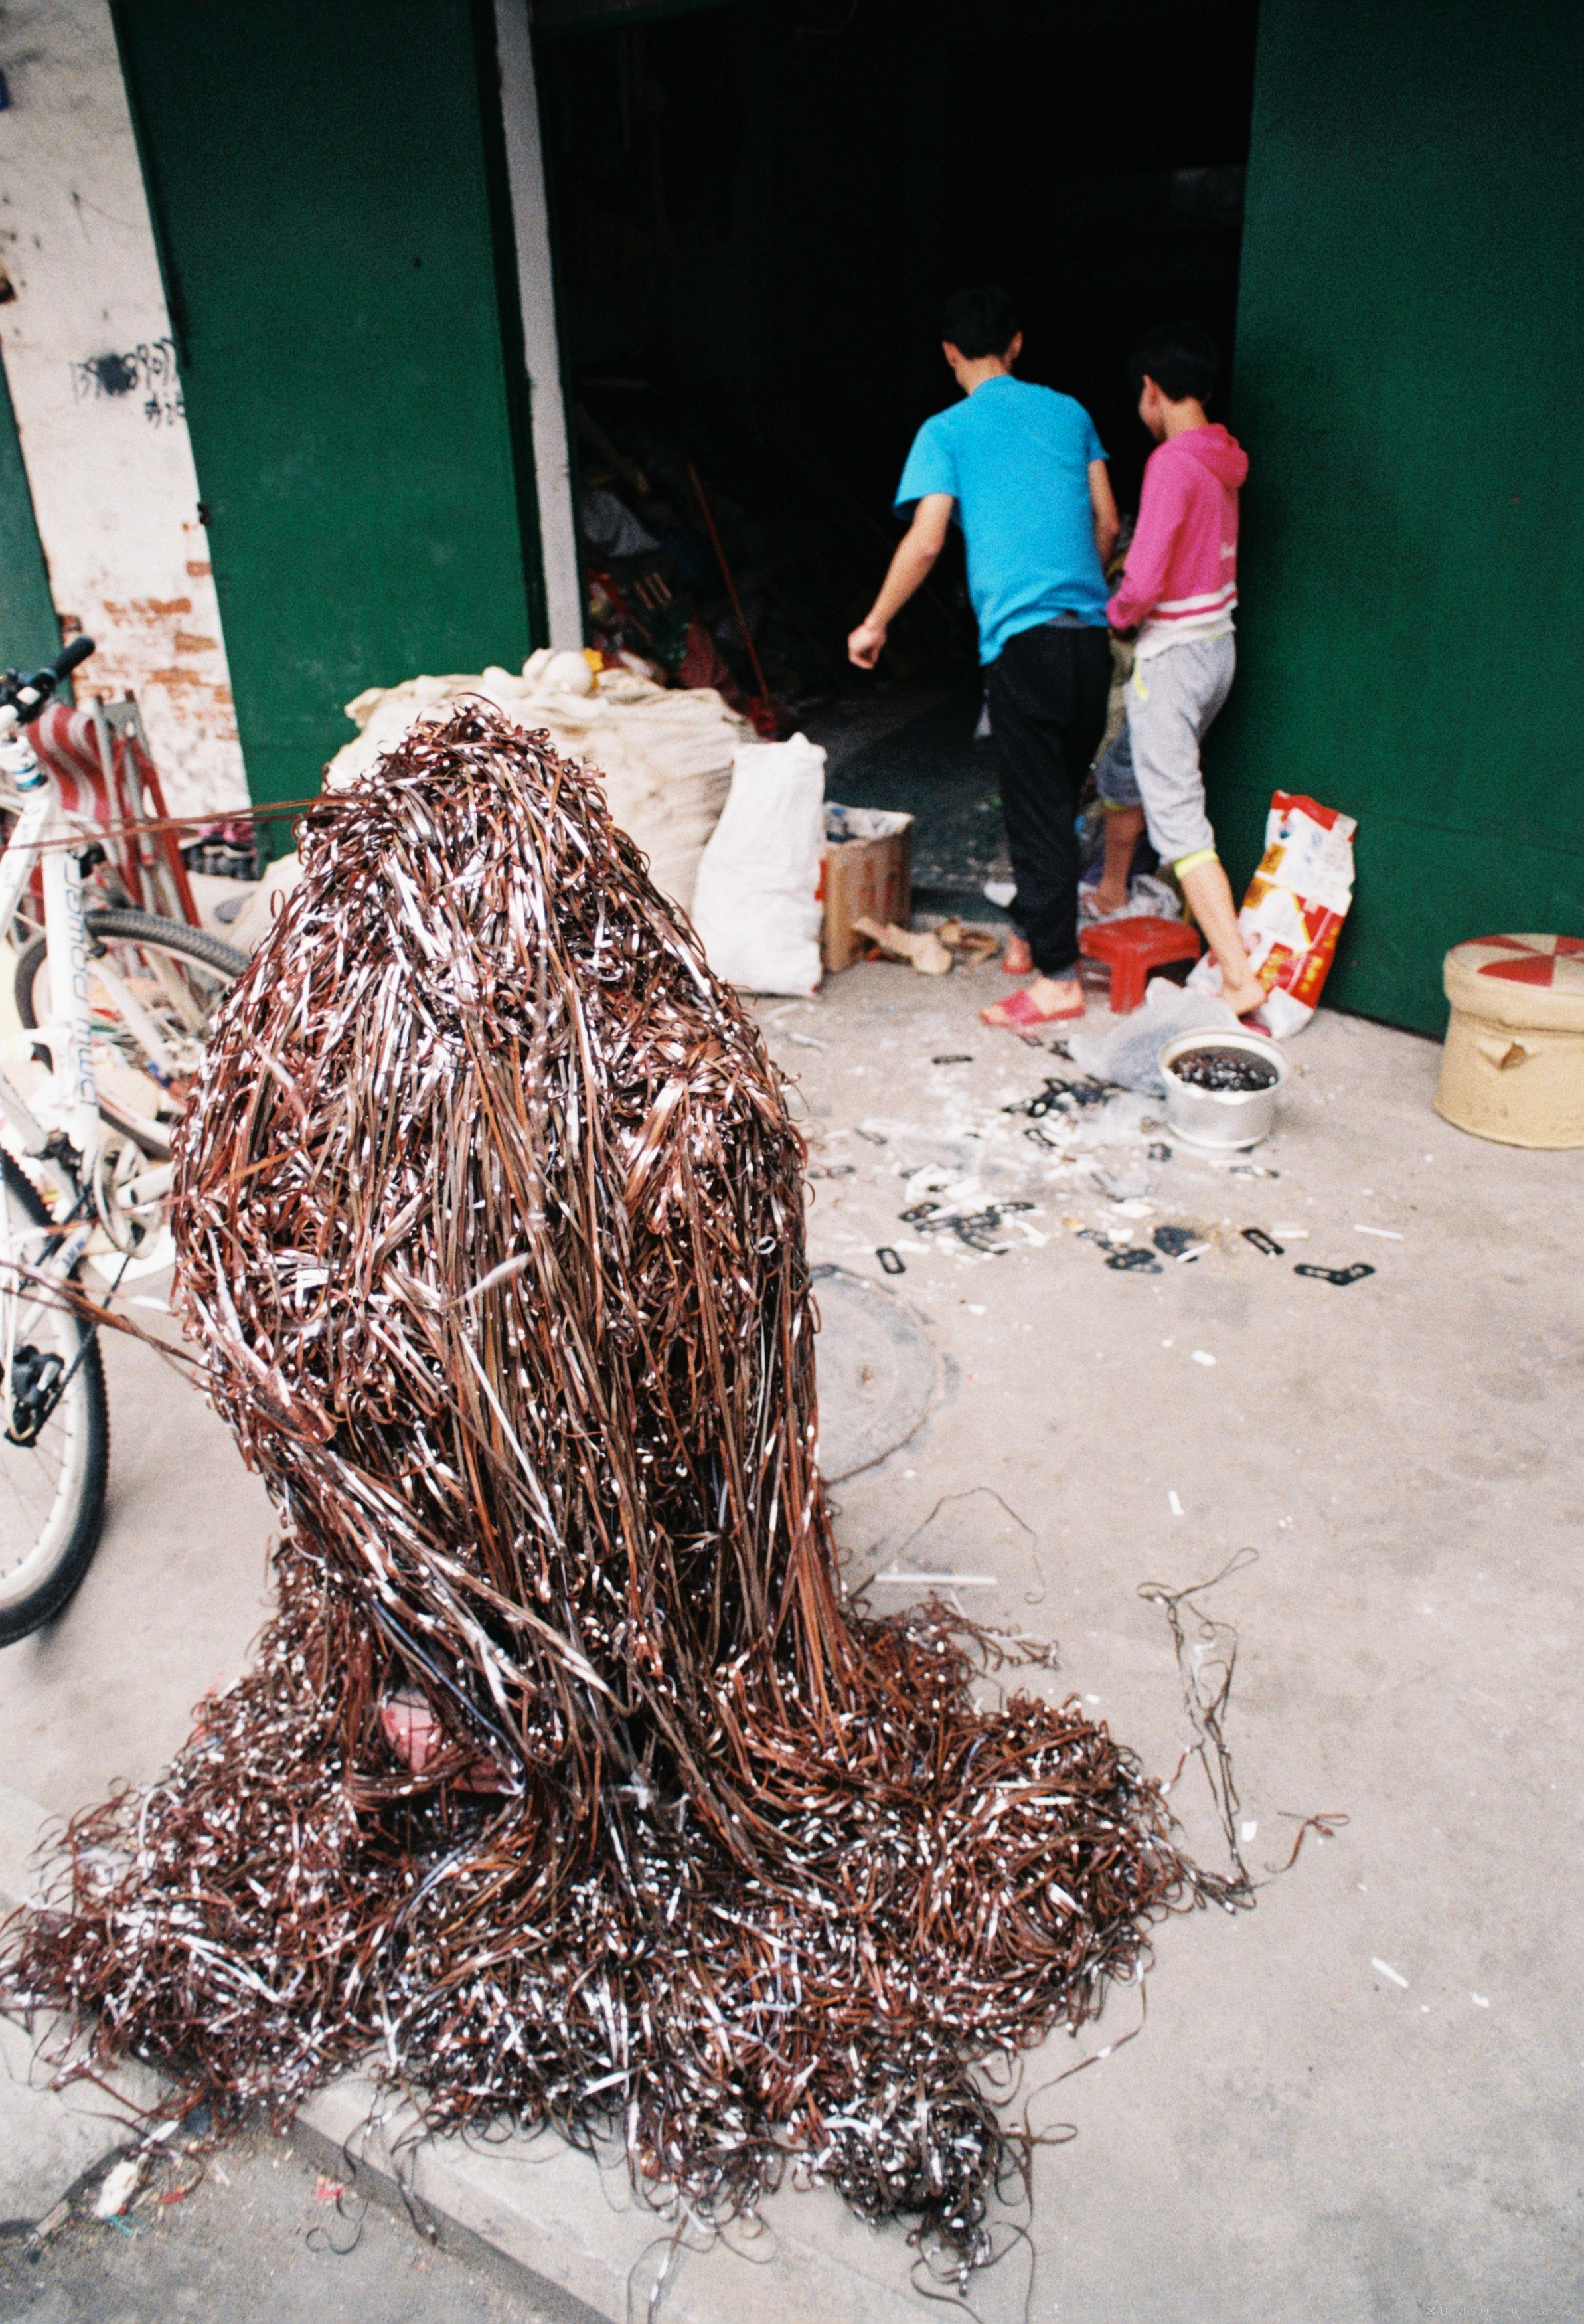
people, wood, street, film, analog, color, child, nikon, life, sculpture, art, children, 50mm, china, documentary, nikonf3, snapshots, fujifilmc200, c200